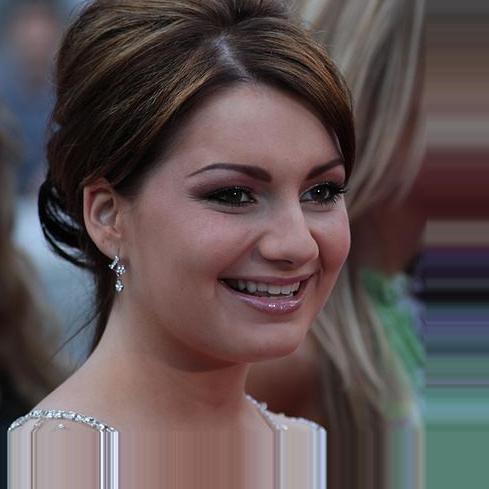
Age: 17